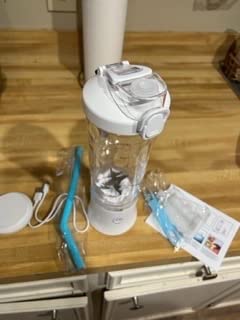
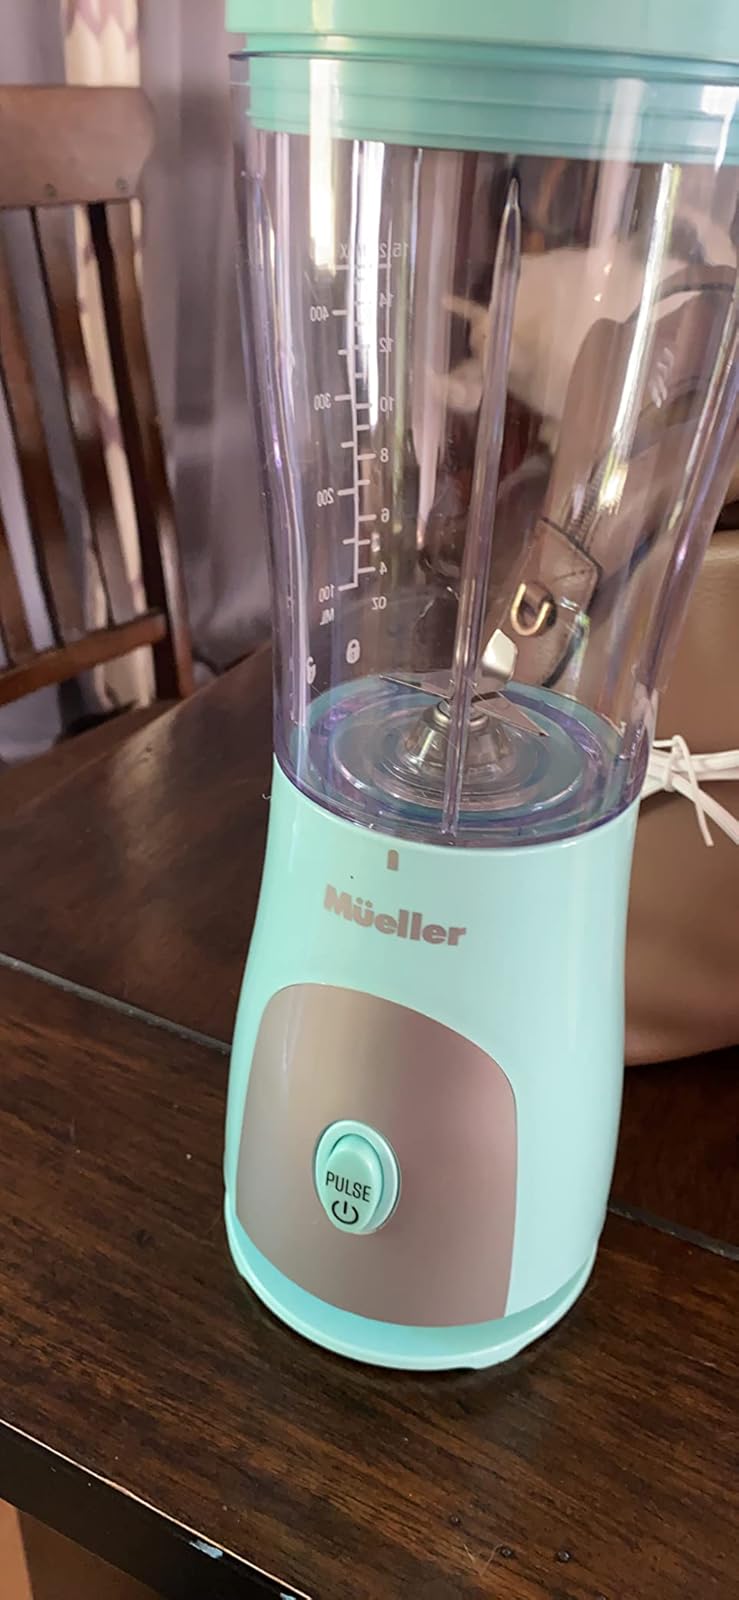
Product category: items_blender
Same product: no